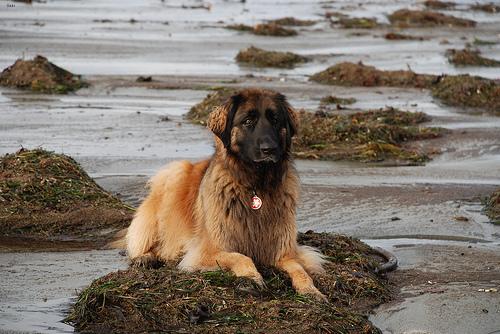
Breed: leonberger